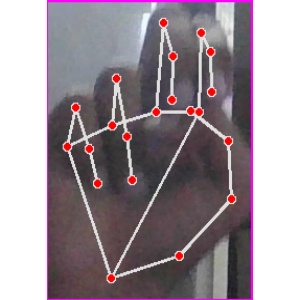
अक्षर: ह